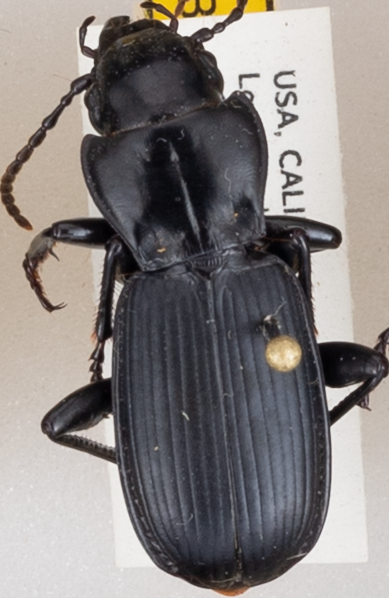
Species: Pterostichus lama
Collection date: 2019-08-05
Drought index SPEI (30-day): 0.746
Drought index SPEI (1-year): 0.54
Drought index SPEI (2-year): -0.03